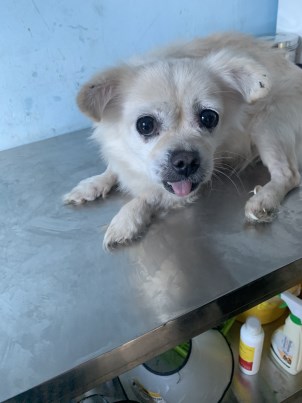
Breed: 3336-n000121-chinese_rural_dog